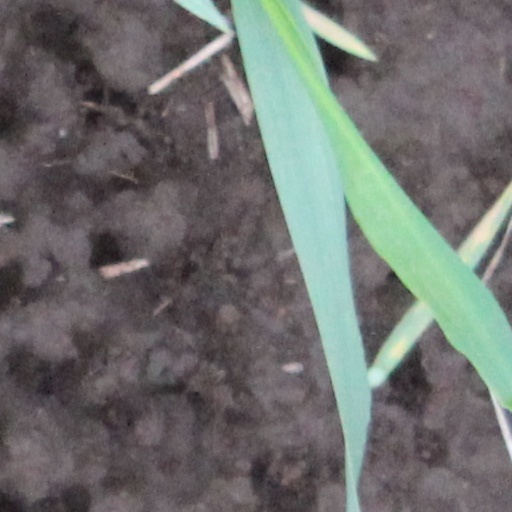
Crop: wheat